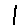
Label: 1